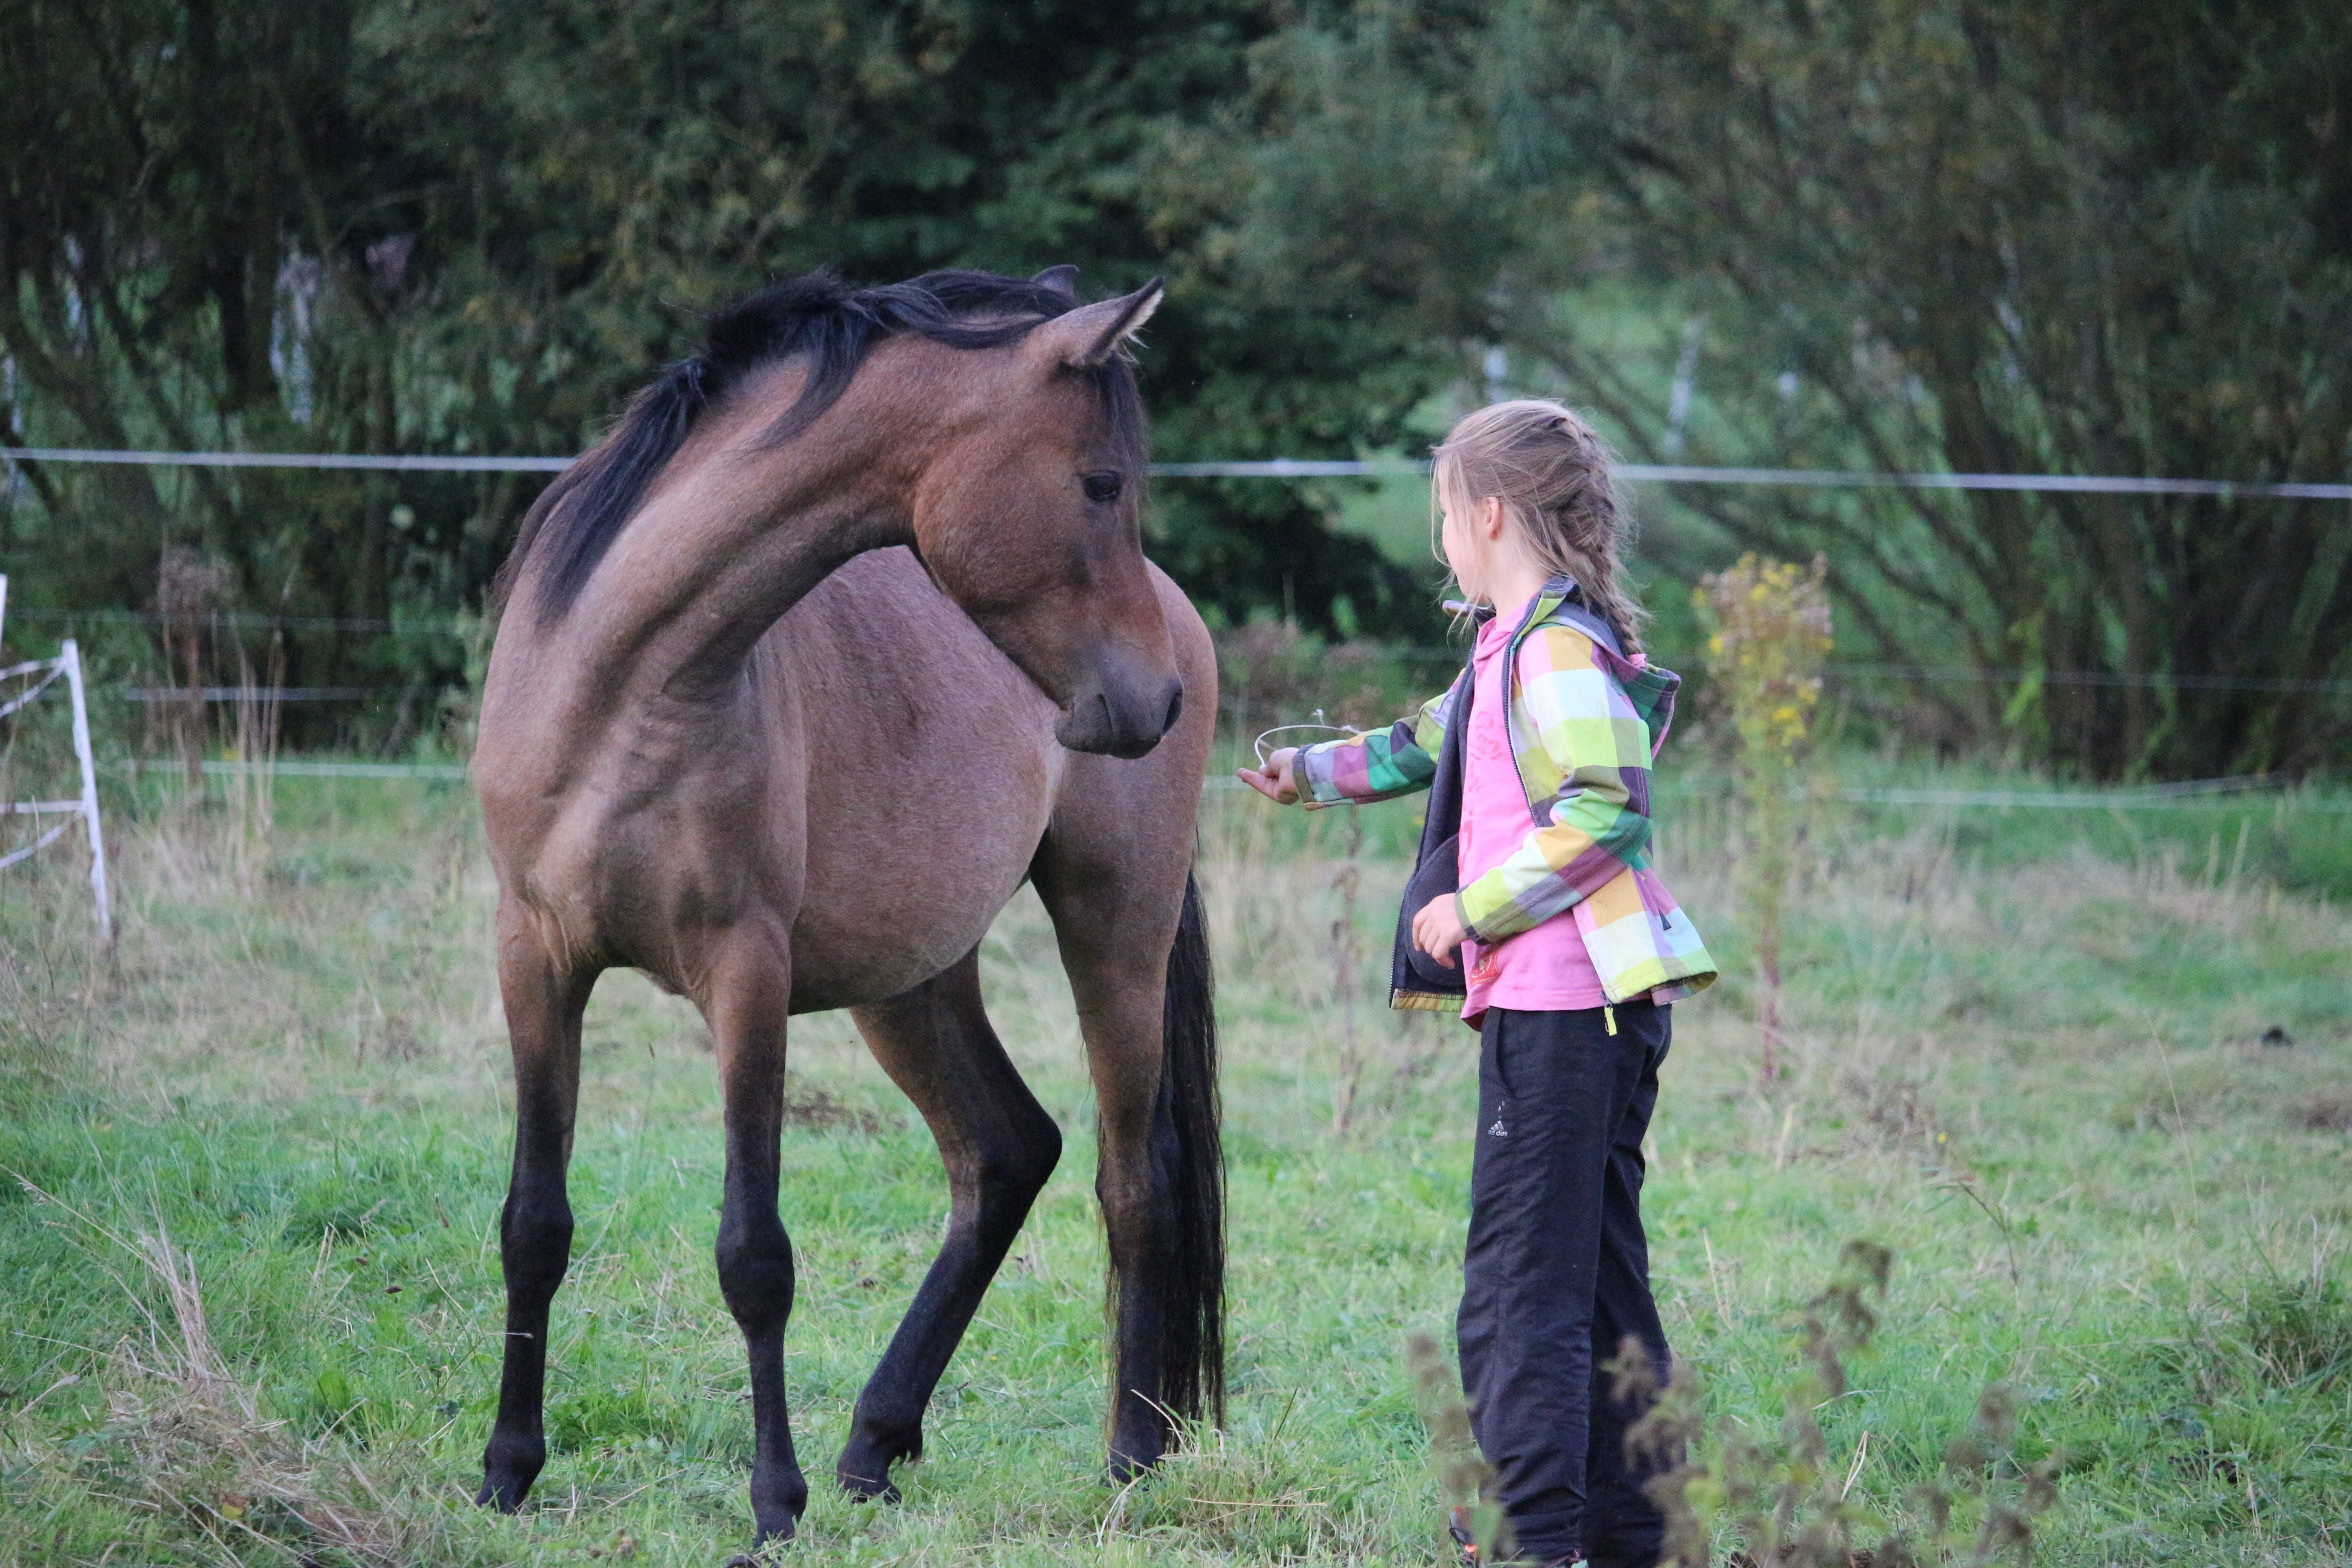
girl, meadow, pasture, grazing, horse, mammal, stallion, mane, friendship, fauna, vertebrate, mare, mold, foal, colt, thoroughbred arabian, brown mold, yearling, pack animal, horse like mammal, mustang horse